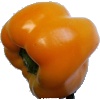
Label: yellow_pepper